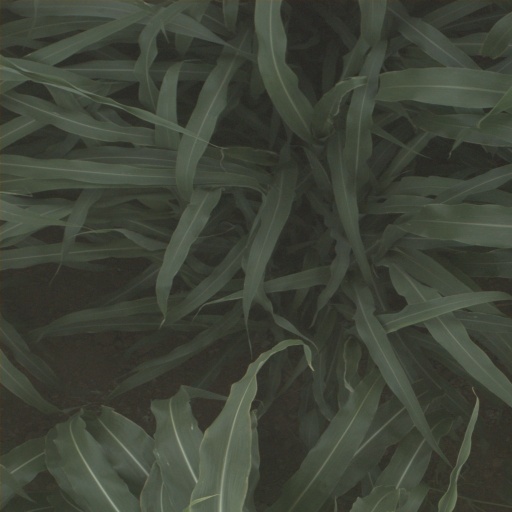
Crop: sorghum